Nvidia BR02

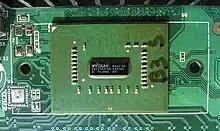
BR02 chip

Nvidia's BR02 "High Speed Interconnect" ("HSI") chip was used in their early PCI Express graphics cards, where it acted as a bridge between the PCI Express connection to the computer and the natively AGP GPU. This allowed Nvidia to release a PCI Express graphics card without redesigning the graphics card's GPU for the new interface. It was introduced in 2004.